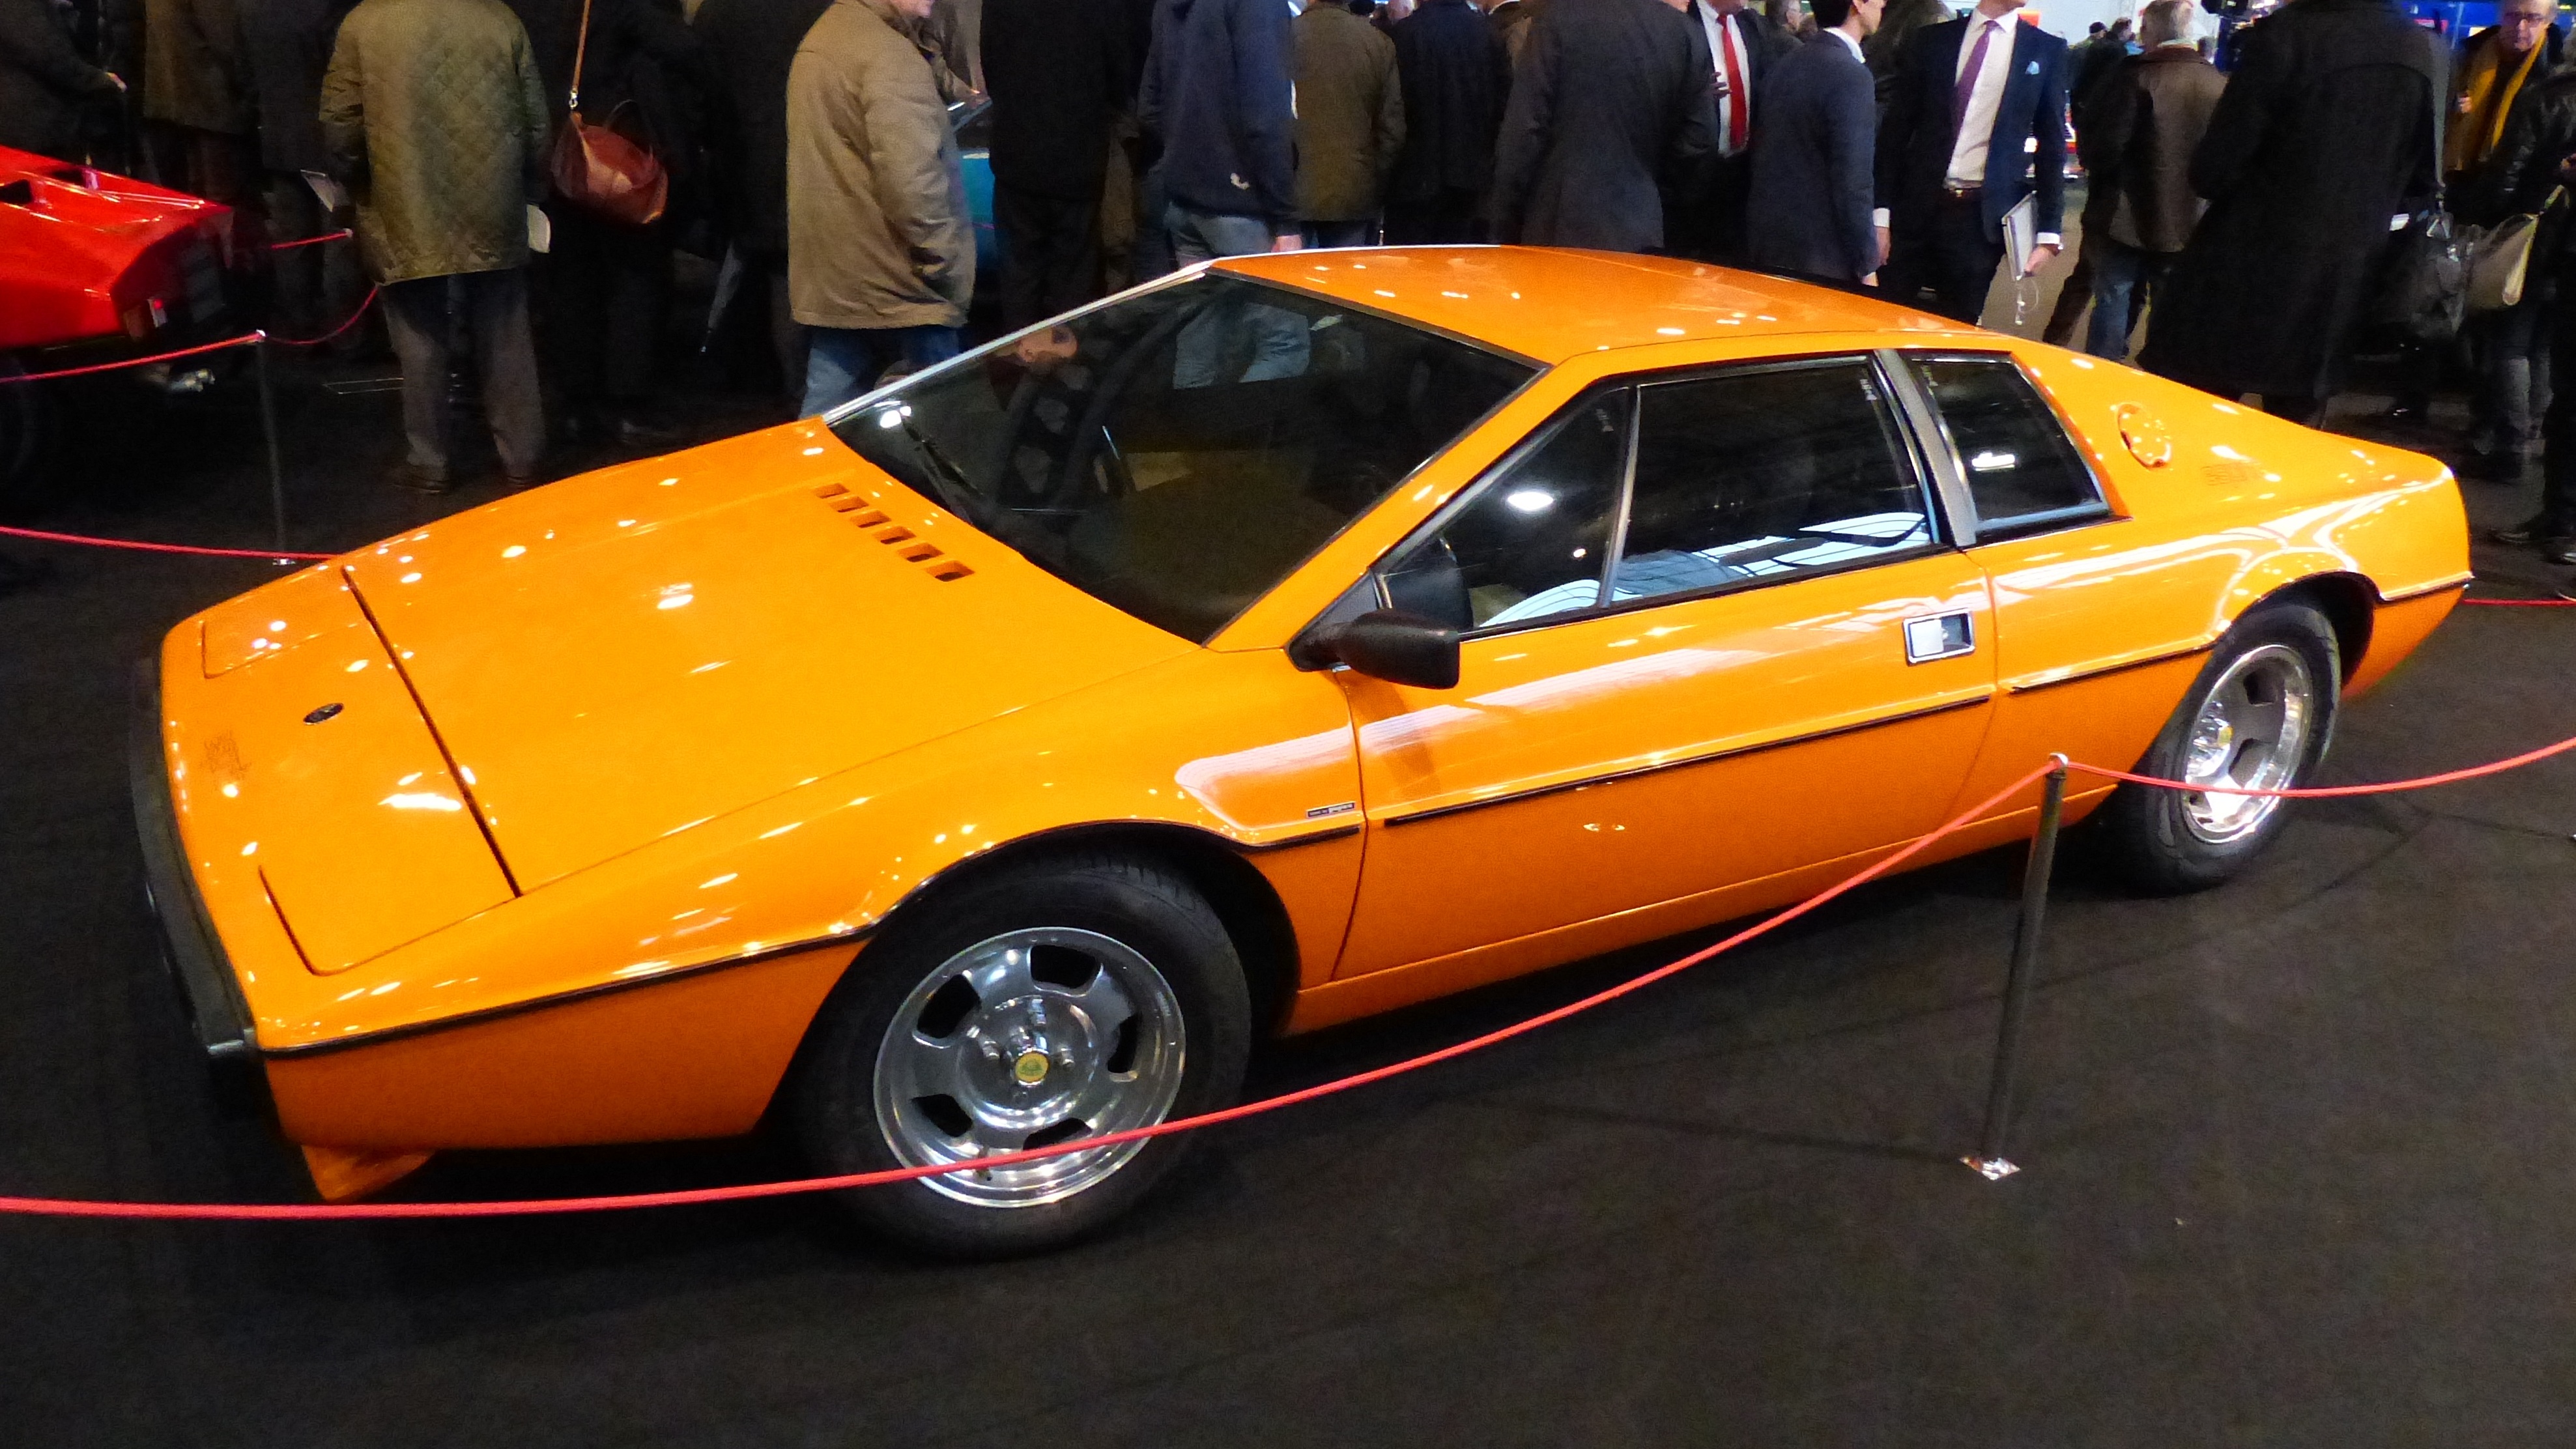
car, vehicle, auto, sports car, race car, supercar, oldtimer, classic, exhibition, fair, historically, old cars, auto show, land vehicle, vintage car exhibition, automobile make, luxury vehicle, performance car, stock car racing, lamborghini jalpa, ferrari 308 gtb gts, lotus esprit